Cape vulture

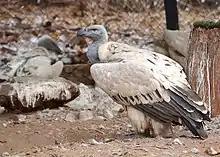

The Cape vulture has been declining steadily since at least the 1980s, when it was first categorised as Threatened. Between 1992 and 2007 the species declined by 60-70% in South Africa alone. By 2021, the total population size was estimated about 9,600 to 12,800 mature individuals, and it was assessed as Vulnerable.